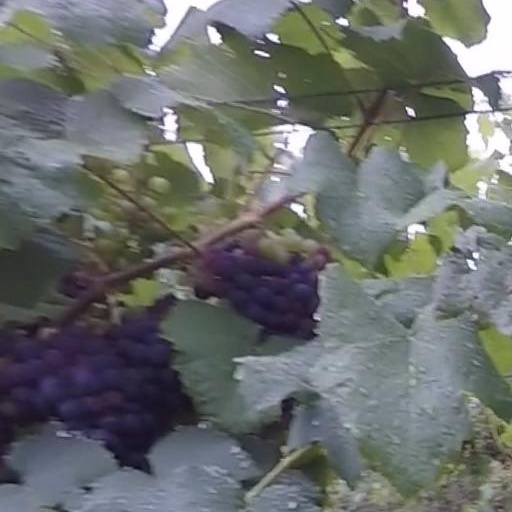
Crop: grape